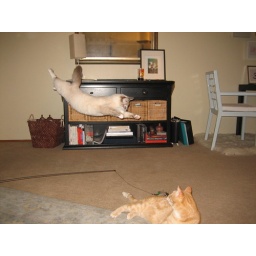
Strange flying things in my house